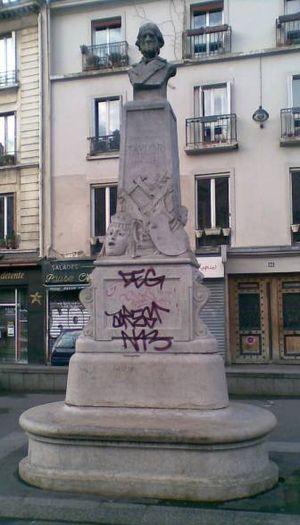
Statue Taylor place Johann-Strauss - Paris Xe
La place Johann-Strauss se trouve dans le 10ᵉ arrondissement de Paris.